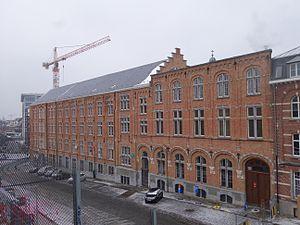
Le Sint-Jan Berchmanscollege est une institution catholique d'enseignement secondaire néerlandophone situé rue des Ursulines 4 à Bruxelles, à proximité de l'église Notre-Dame de la Chapelle et de la gare de Bruxelles-Chapelle. Chronologiquement deuxième collège jésuite de Bruxelles il a été fondé sous le nom de collège Saint-Michel en 1835, peu après le retour des jésuites dans une Belgique nouvellement indépendante.